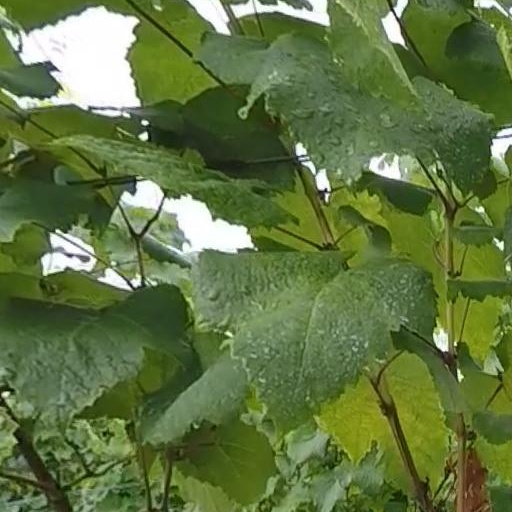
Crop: grape